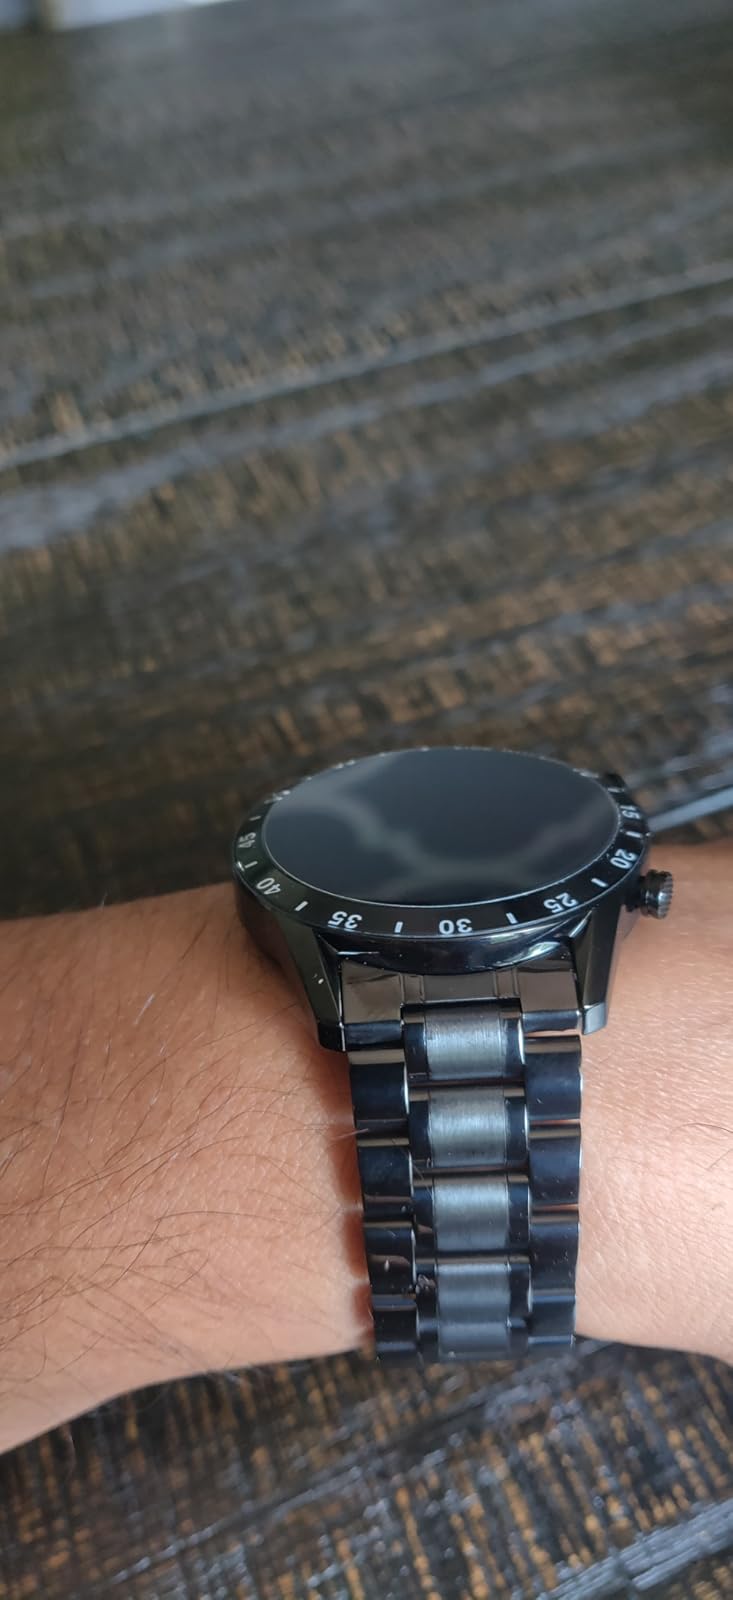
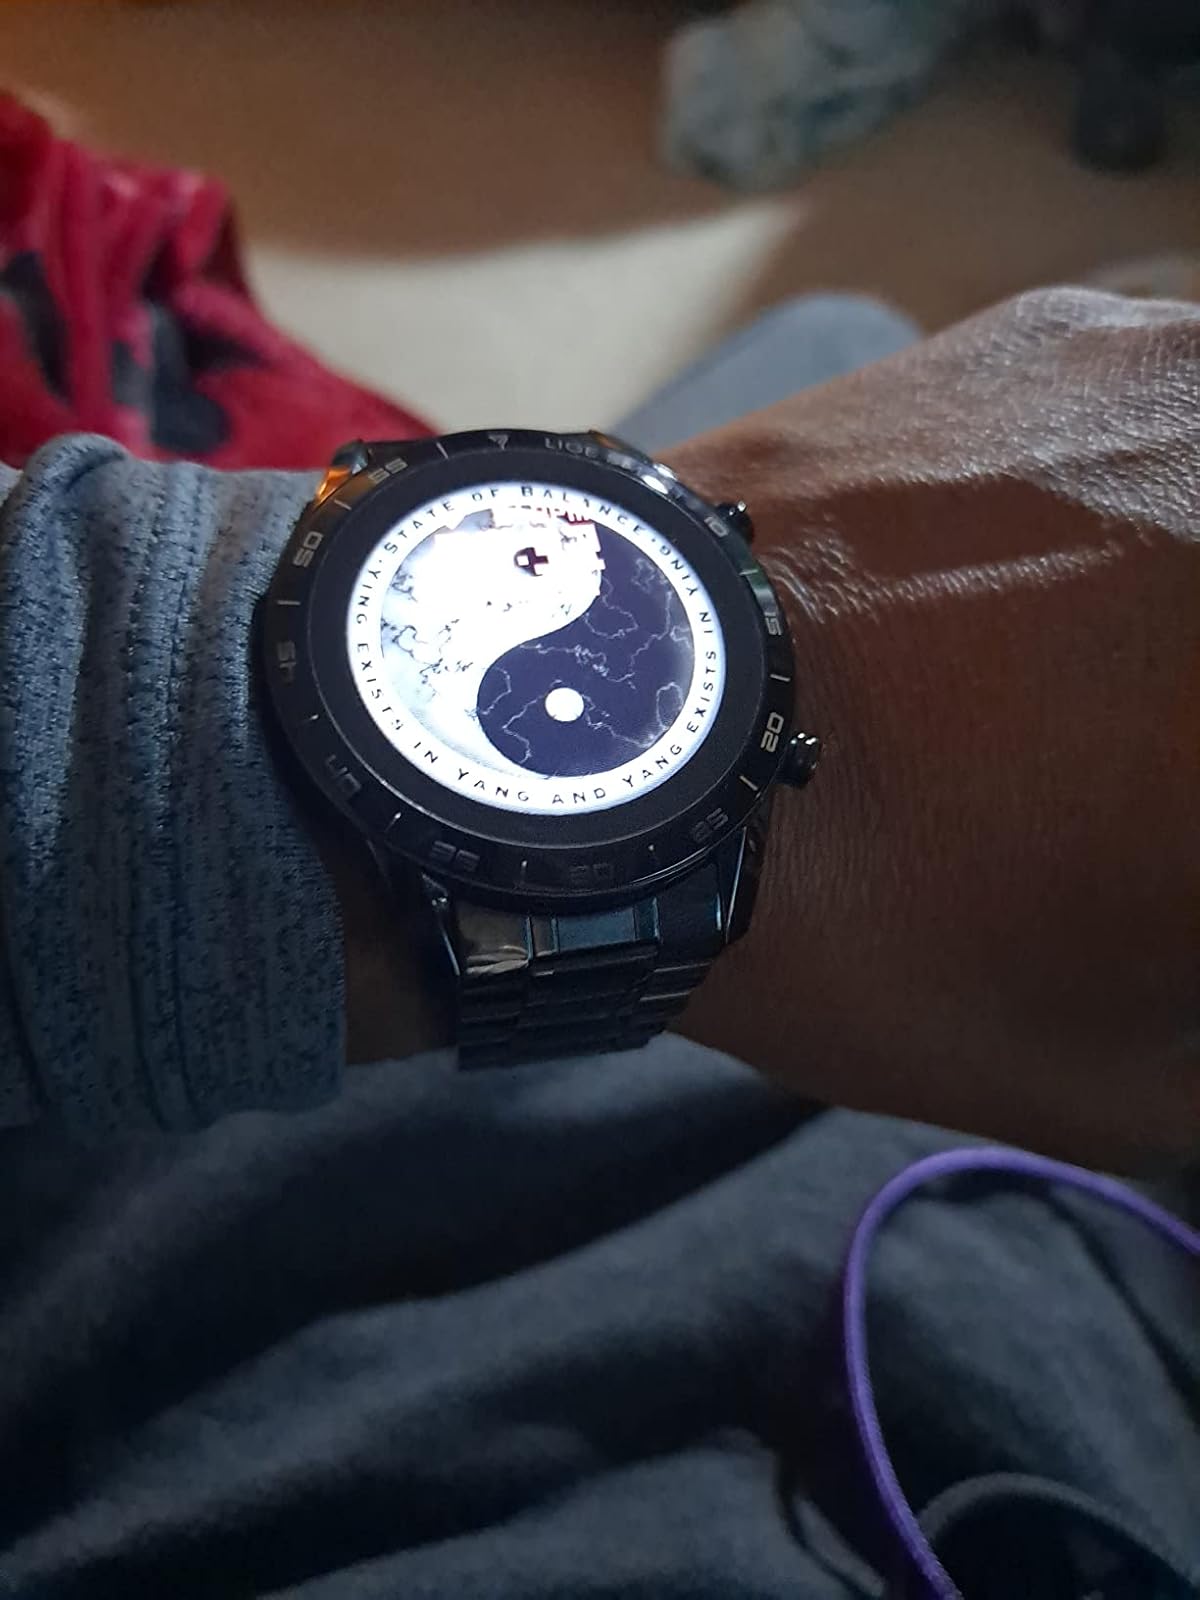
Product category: smartwatch
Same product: yes